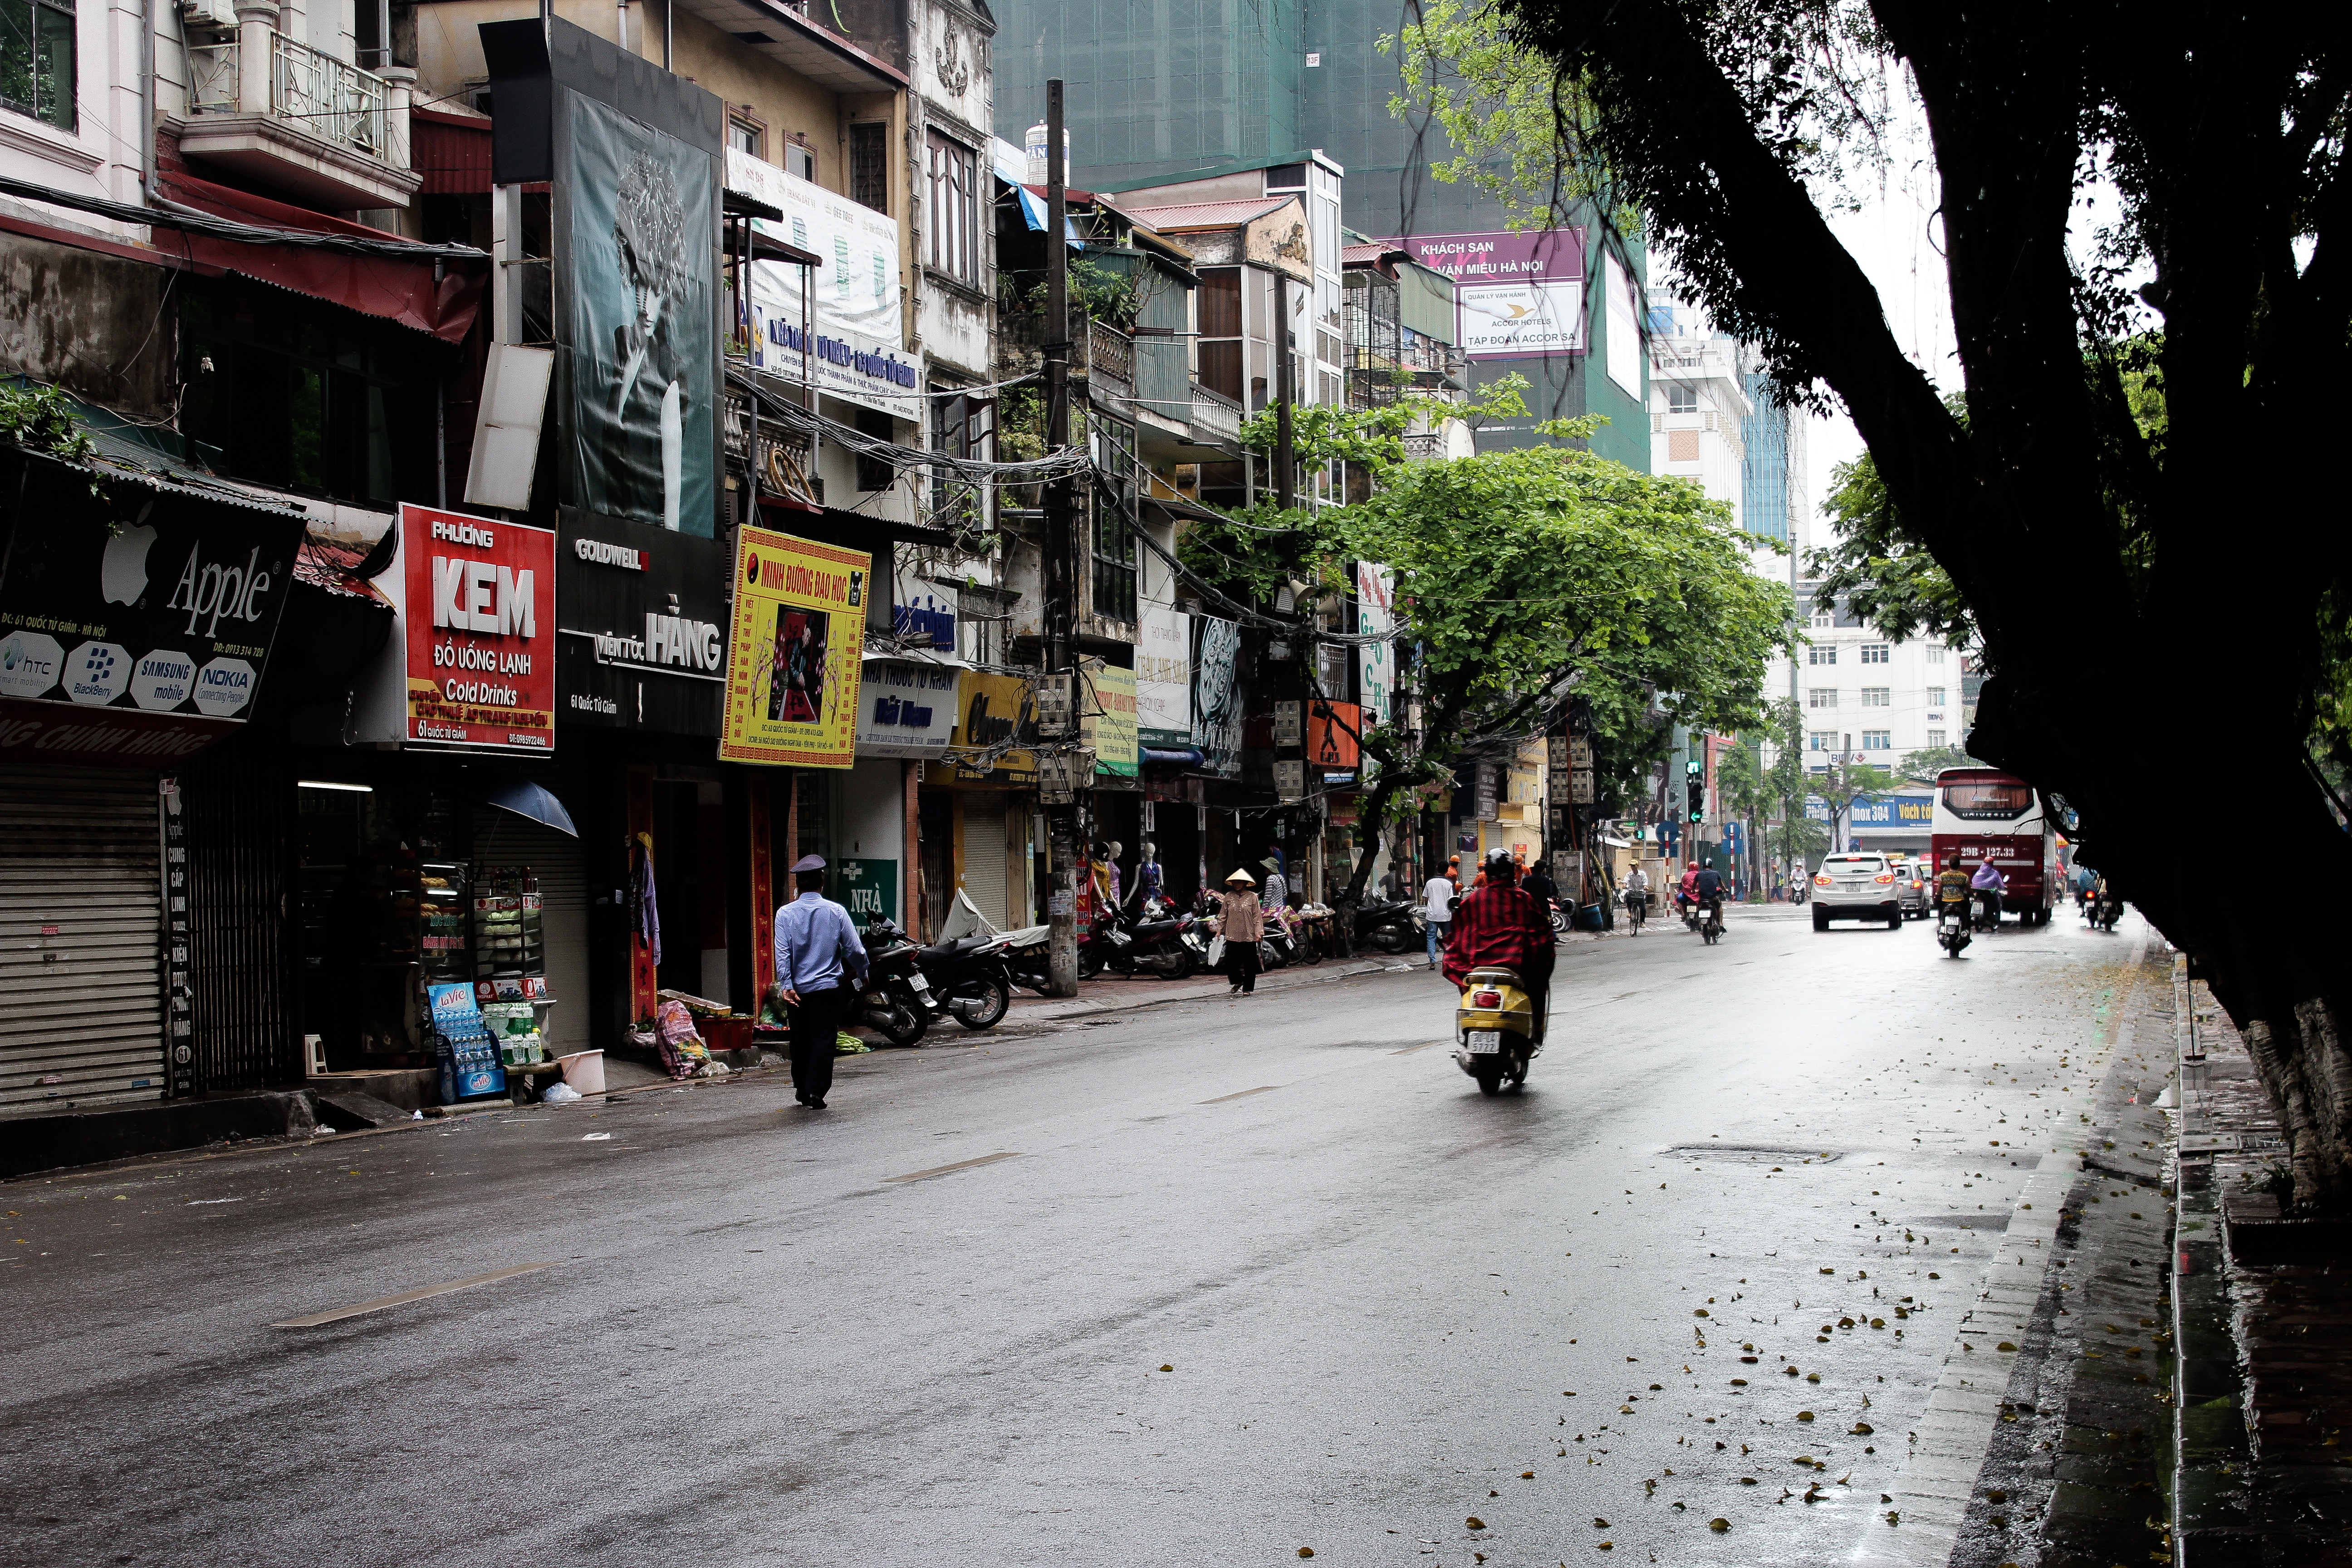
pedestrian, road, street, town, alley, city, downtown, travel, color, lane, infrastructure, snapshot, neighbourhood, urban area, human settlement, nonbuilding structure